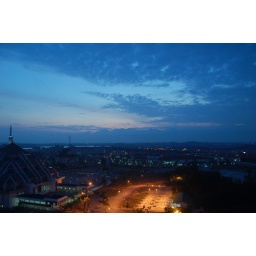
wake up under the blue beauty sky